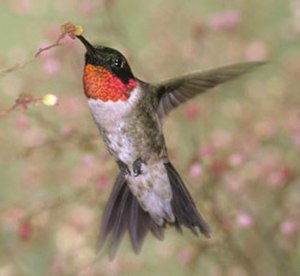
Rubinstrube
Rubinstruben er en kolibri. Fuglen lever i Mellemamerika om vinteren, men for at yngle trækker en del af bestanden om sommeren så langt mod nord som Canada. En rejse på 3000 km. Den vejer 3 gram og har en længde på 9 cm.